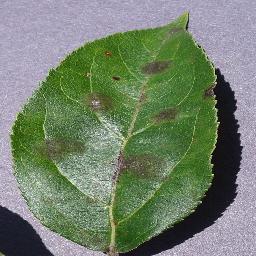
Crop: apple
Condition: scab